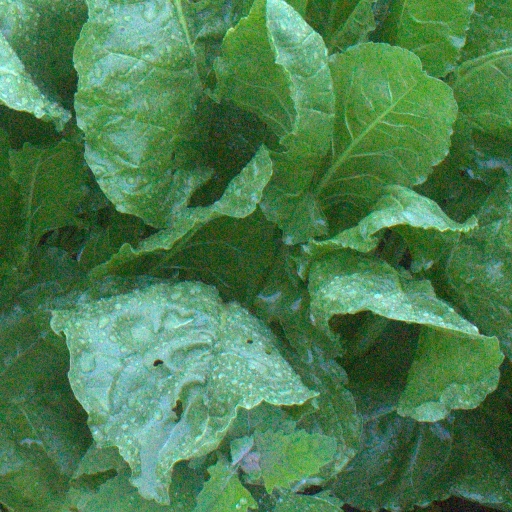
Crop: sugar beet